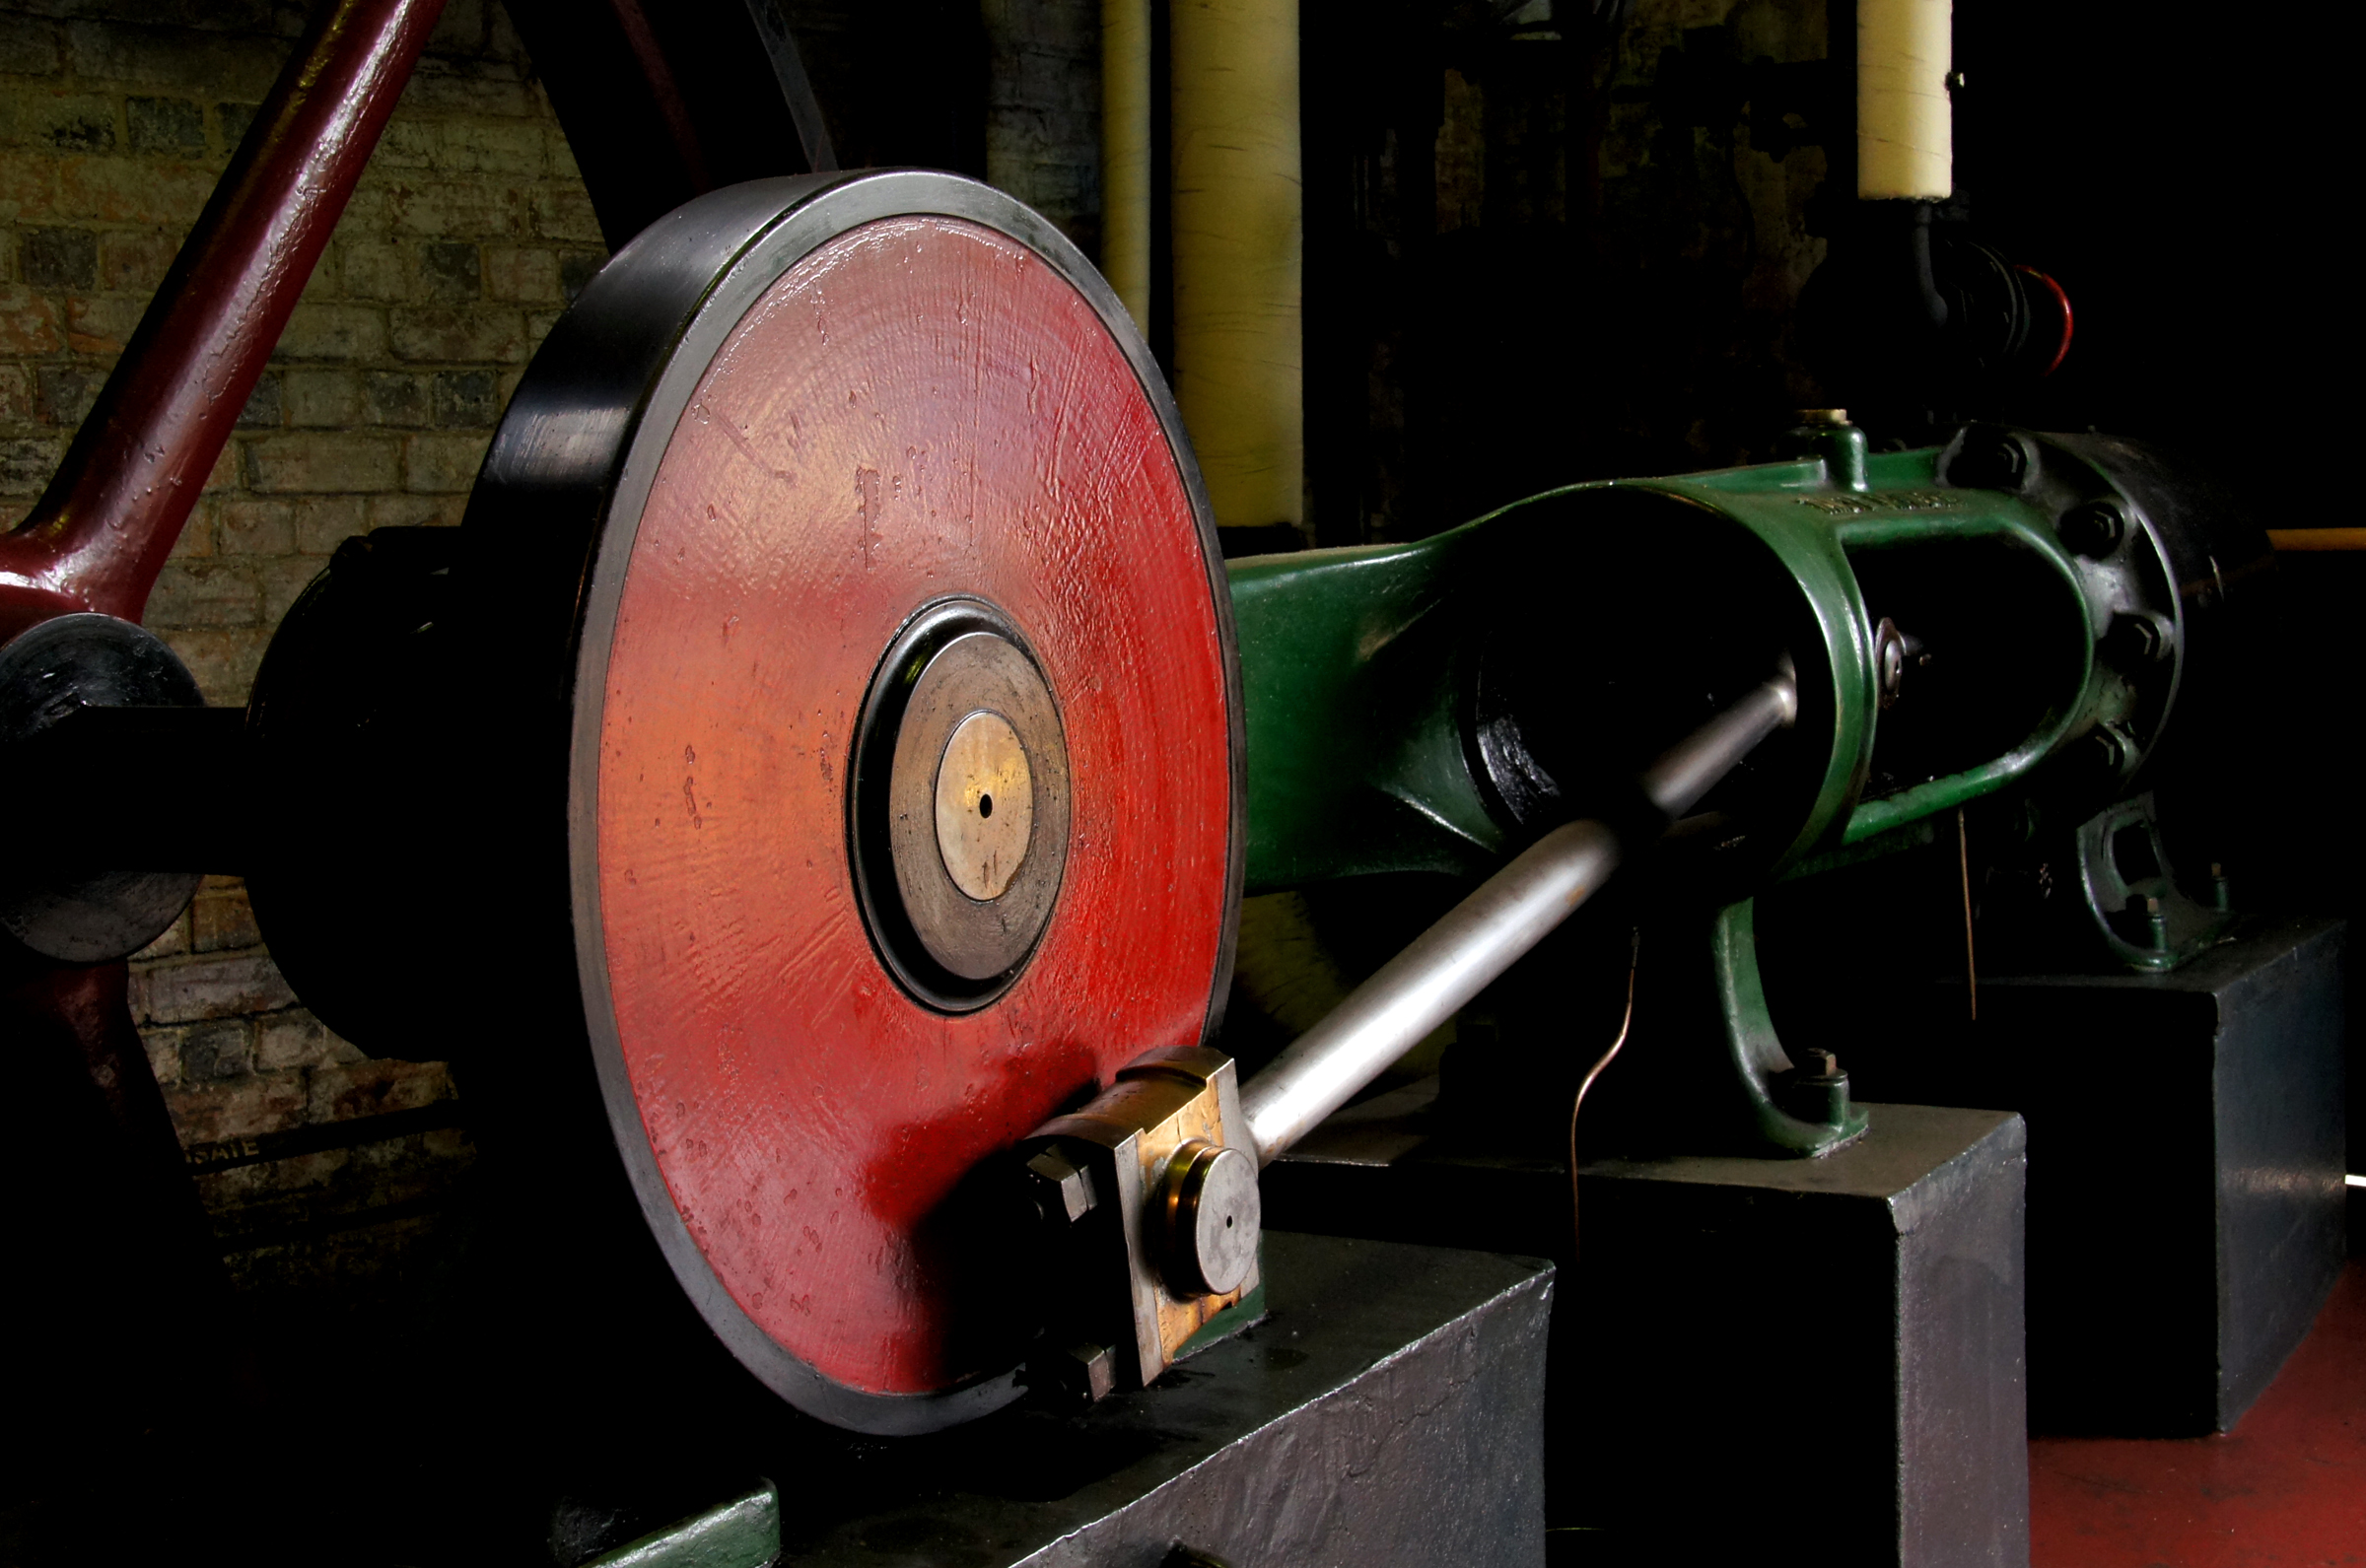
wheel, red, machine, steam engine, steampower, sonydslra580, tamron18270mmpzd, motatauckland, sonyphotographing, flywheel, weight training, sport venue, physical fitness